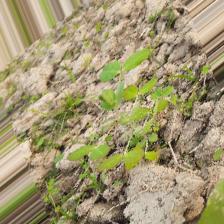
Label: Lentil Rust